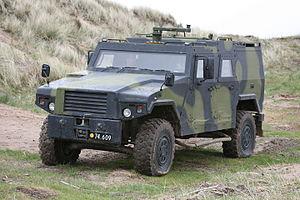
Les Mowag Eagle sont une famille de véhicules blindés servant au transport de personnes ou à la reconnaissance fabriqué par le constructeur suisse Mowag. L'Eagle I utilise le châssis et le train de roulement de l'Humvee américain, et l'Eagle II et III ceux du Humvee ECV. Les Eagle IV et V sont basés sur le châssis du DURO IIIP. Une version Eagle V en 6 roues motrices est proposée depuis 2012.